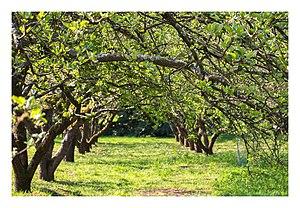
Verger Conservatoire René Nozeran du Campus d'Orsay
L'université Paris-Sud ou Paris-XI était une université française créée le 1ᵉʳ janvier 1971. Elle a disparu le 1ᵉʳ janvier 2020 au profit de l'université Paris-Saclay à la suite de la publication au Journal officiel du décret de création de la nouvelle université le 5 novembre 2019.